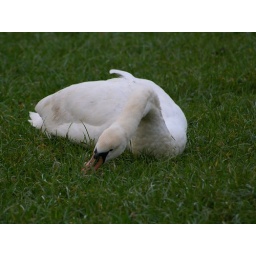
Kellaways, Wilts, 4.1.2011Swan in a field on the west side of the River Avon, north of the road